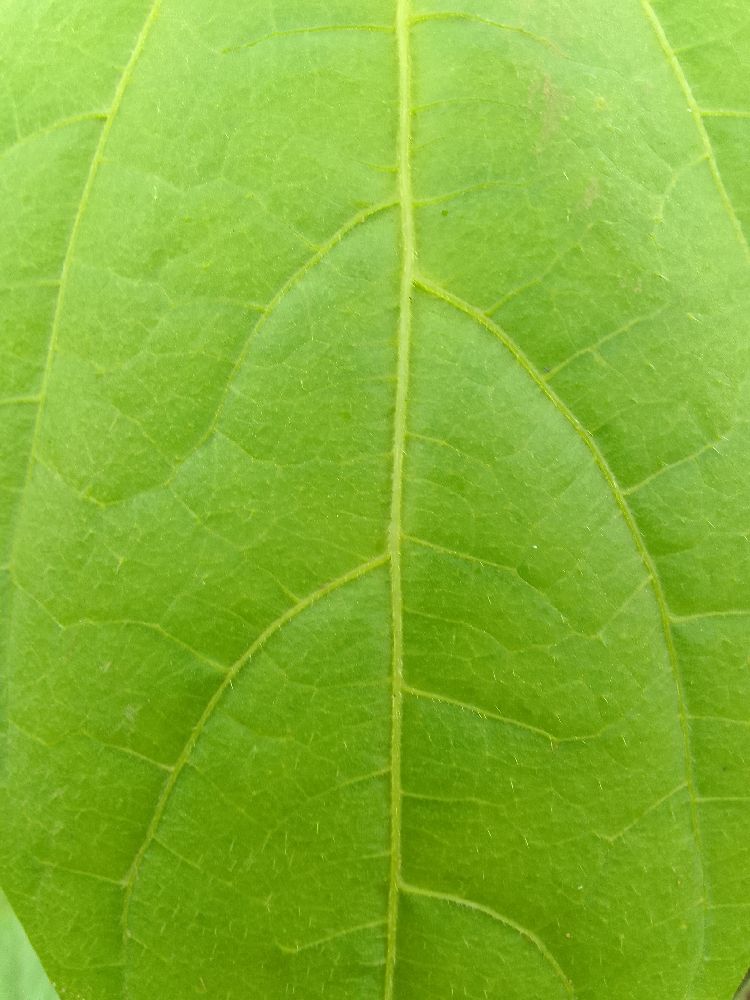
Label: healthy